11th Armored Cavalry Regiment

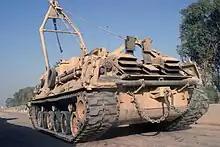
M88 of the 11th ACR in Iraq, 2005

Squadron vehicles during the Cold War included 3/4-ton M1009 CUCV's, 1&1/4-ton M1008 and M1010 pickup trucks that often carried special-purpose shelters mounting communications, medical, or maintenance equipment, HEMTT's, M88's, tanker trucks, and trucks carrying chemical decontamination equipment. A pair of M934 5-ton Expansible Vans ("Expando-vans") housed the squadron headquarters in the field. The Supply & Transport Troop was a 215-man element consisting of five platoon units - HQ Platoon, Supply Platoon (An Ammunition CL V Section, a Supply Section CL II/IV, and Water purification Section), Transportation Platoon (6 HETTs, 20 ea 5-Ton Cargo Trucks, 20 ea Stake and Platform (S&T) Trucks each with two trailers, POL Platoon (22 ea, 5000 Gal Fuel Tankers), and an Organic Maintenance Platoon. The squadron was also capable of highly specialized functions such as the provision of potable water by filtering fresh water sources through purification units.